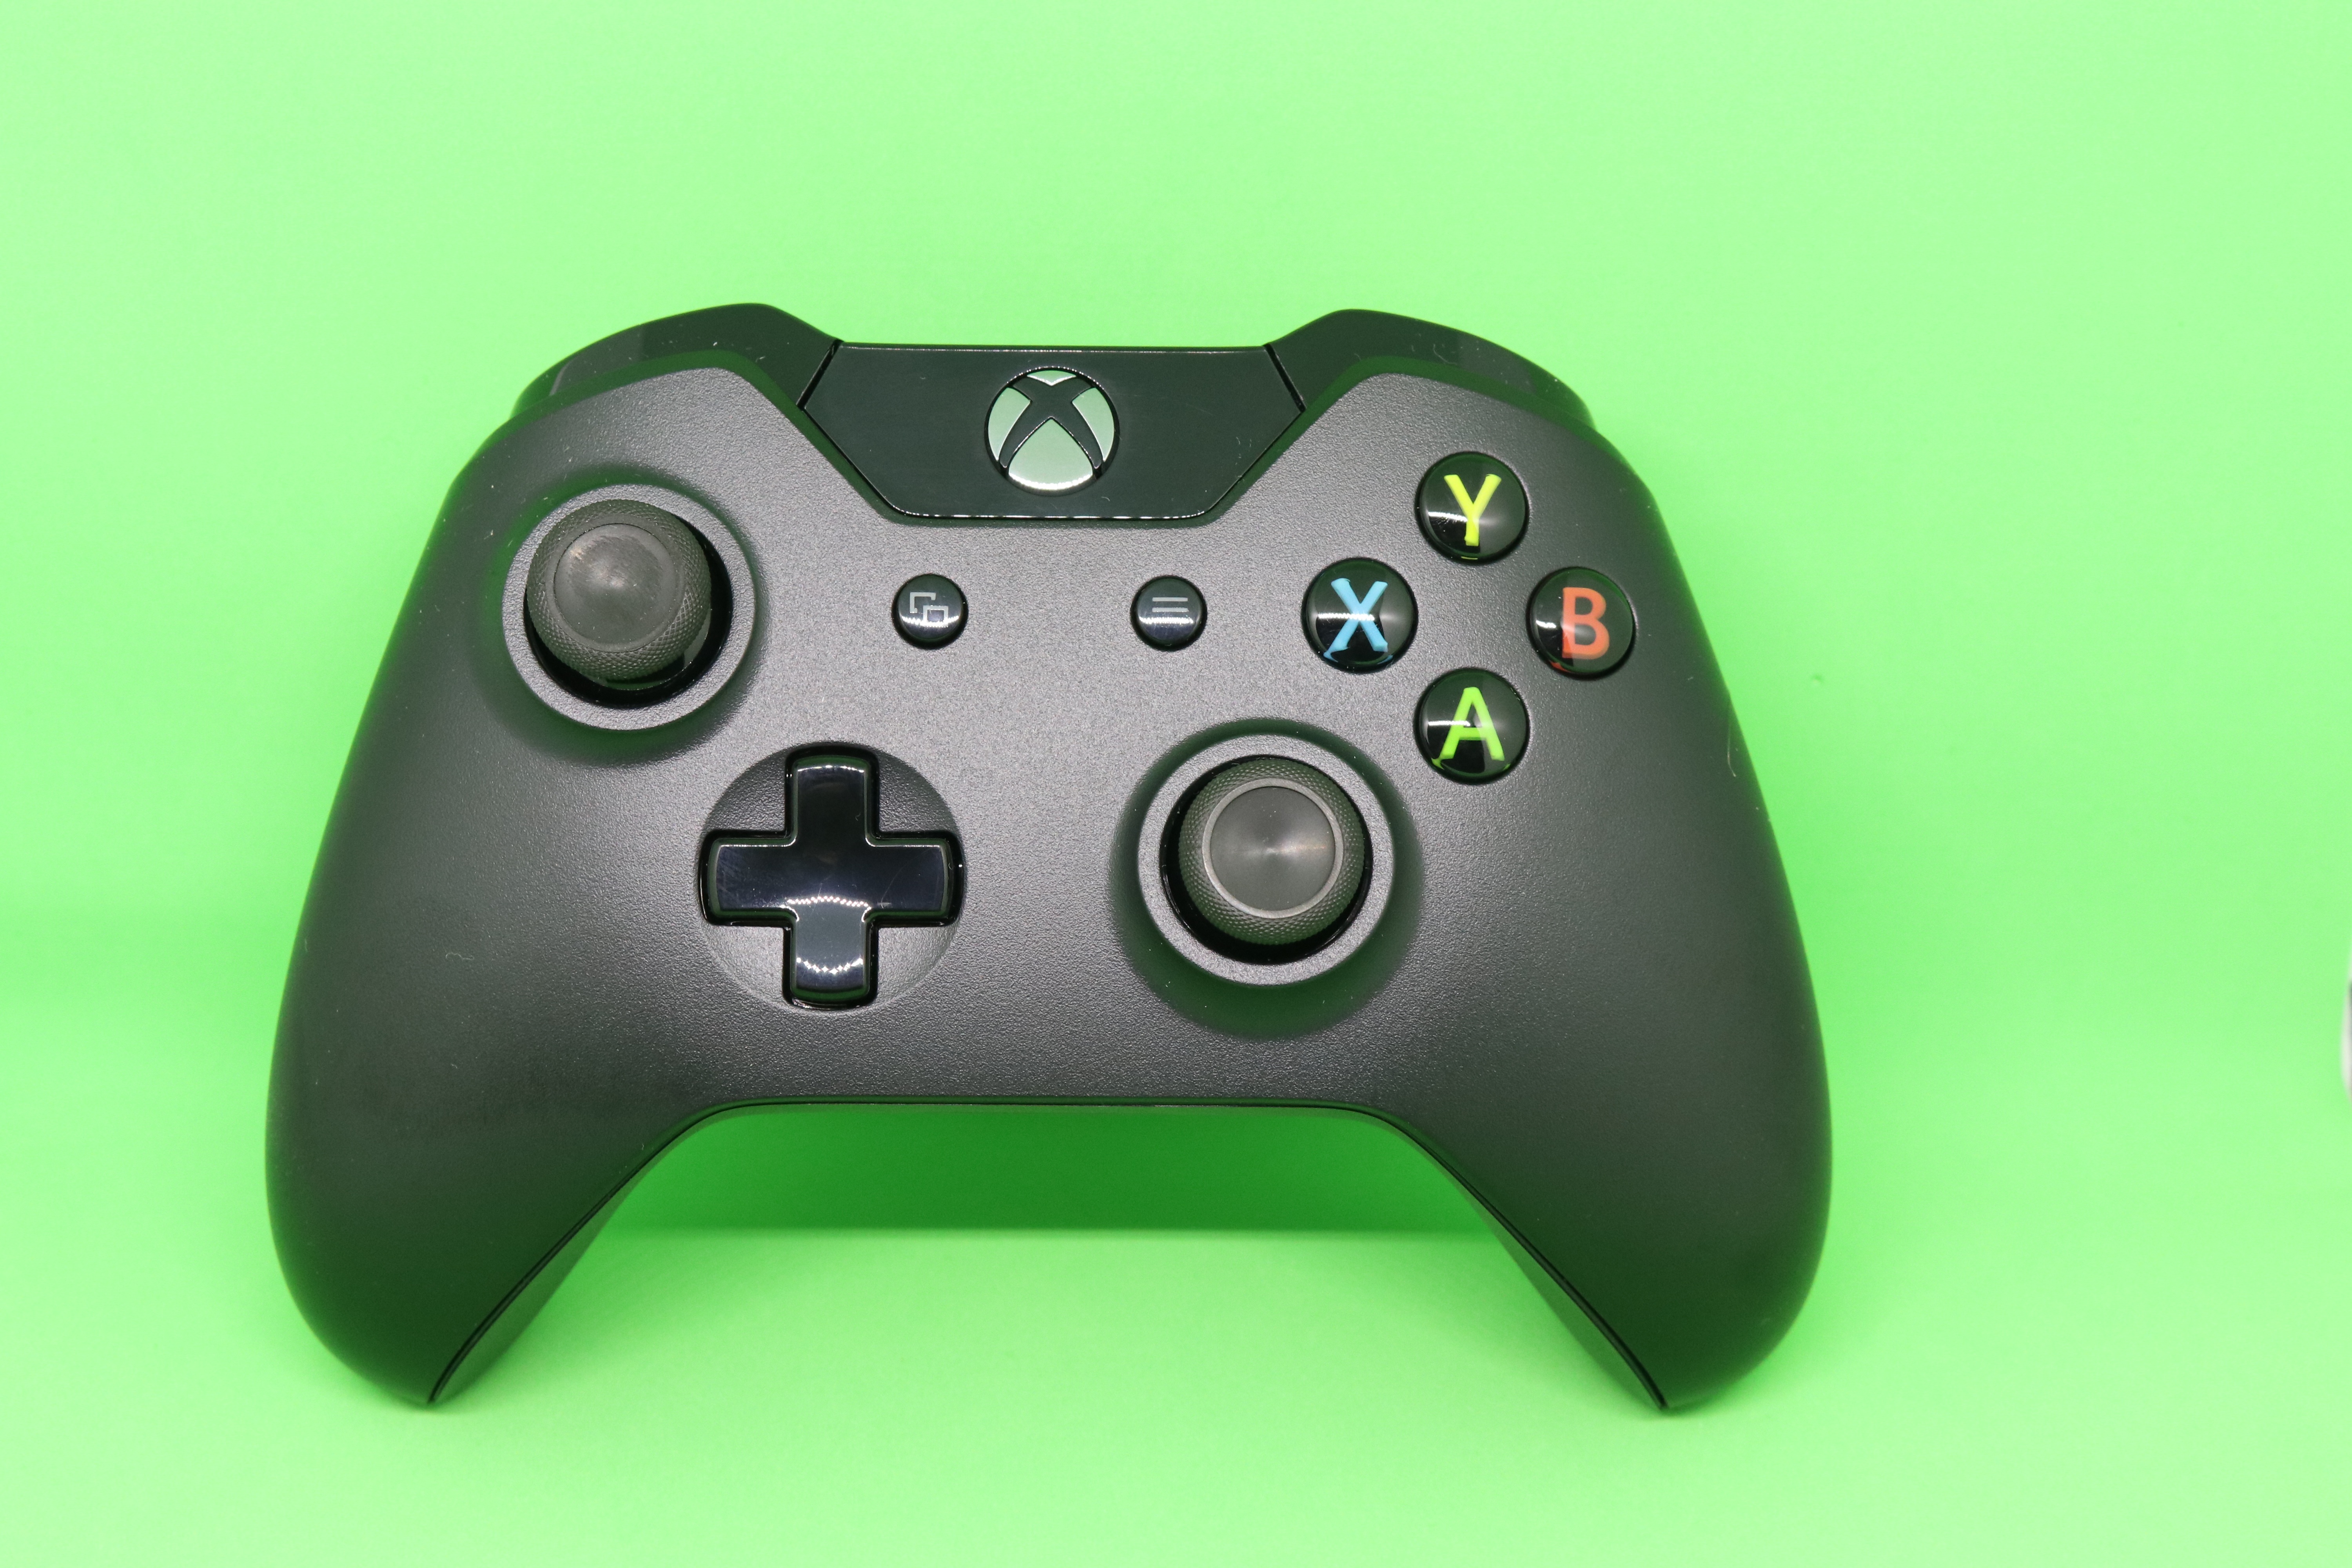
technology, joystick, controller, play, gadget, steering wheel, font, console, gaming, multimedia, gamer, pad, xbox, joypad, game controller, electronic device, playstation accessory, playstation 3 accessory, xbox accessory, xbox one controller, games controller